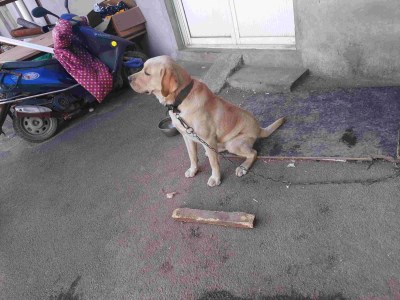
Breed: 3580-n000122-Labrador_retriever